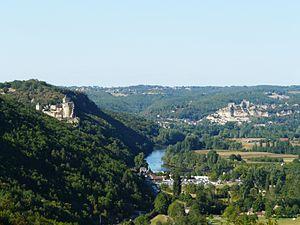
La vallée de la Dordogne avec le château de Castelnaud (à gauche) et le château de Beynac (à droite), Dordogne, France. Vue prise depuis le parc du château de Lacoste.
La Dordogne est un département français de la région Nouvelle-Aquitaine correspondant en grande partie au Périgord. Il doit son nom au cours d'eau du même nom qui le traverse. L'Insee et la Poste lui attribuent le code 24. Sa préfecture est Périgueux.
Le château de Lacoste, parfois écrit château de la Coste, est un château français implanté sur la commune de Castelnaud-la-Chapelle, dans le département de la Dordogne, en région Nouvelle-Aquitaine.